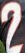
Number: 2